I Do Not Care If We Go Down in History as Barbarians

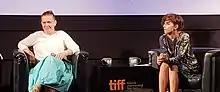
Leading actress (right) with producer Ada Solomon (left) discuss the film at the Toronto International Film Festival

In the film, a stylized reenactment of the Romanian campaign on Odessa is played on the forecourt (now a parking lot) in front of the Royal Palace of Bucharest.